Şavşat Castle

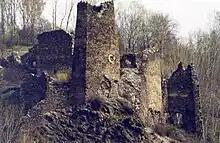
Castle.

Şavşat Castle or Satle Castle is a castle in Şavşat district in Artvin Province in Turkey.